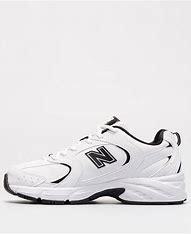
Brand: New
Model: Balance New Balance 530